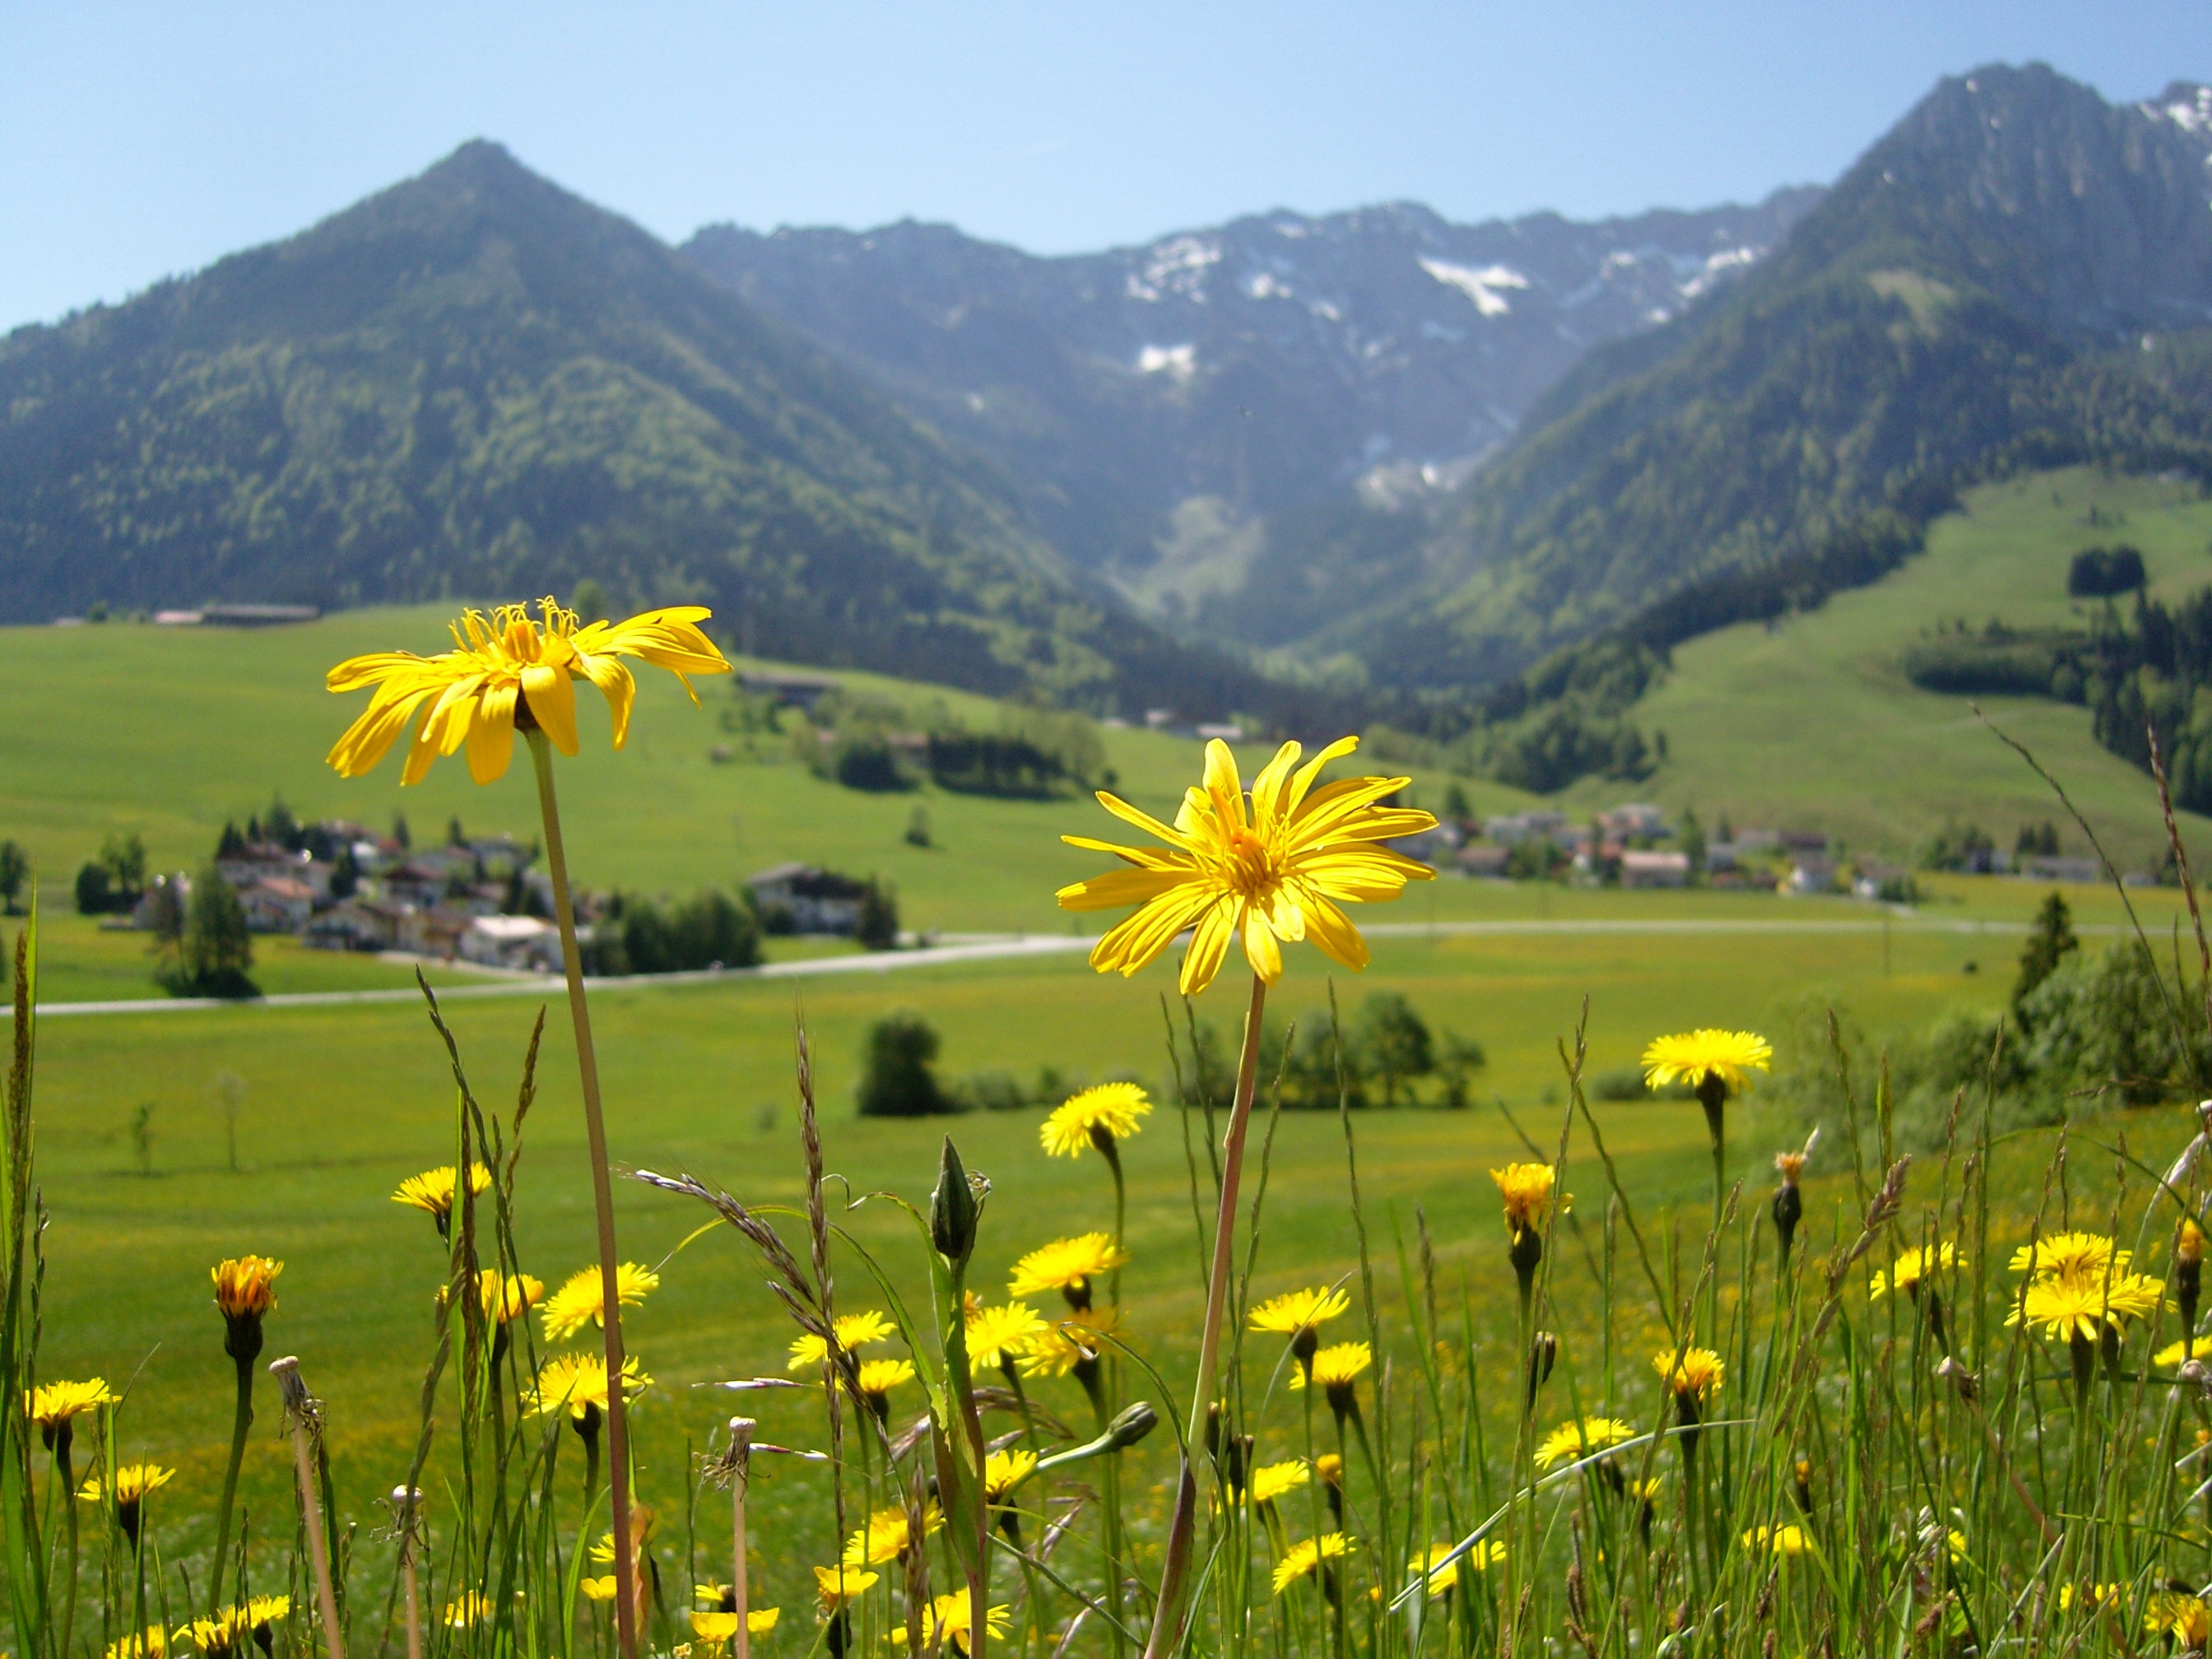
landscape, nature, grass, outdoor, wilderness, blossom, mountain, plant, field, meadow, prairie, sunlight, hill, flower, bloom, lake, mountain range, spring, pasture, autumn, yellow, agriculture, flora, plain, wildflower, flowers, grassland, plateau, habitat, ecosystem, tyrol, steppe, rural area, sunny day, summer meadow, kaiser mountains, prosperous, flowering plant, daisy family, walchsee, natural environment, geographical feature, mountainous landforms, land plant